Gold

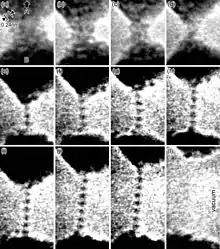
Gold can be drawn into a monatomic wire, and then stretched more before it breaks.

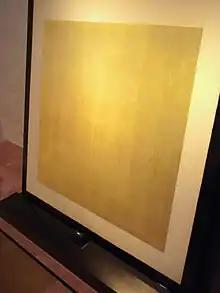
A gold nugget of in size can be hammered into a gold foil of about in area.

Gold is the most malleable of all metals. It can be drawn into a wire of single-atom width, and then stretched considerably before it breaks. Such nanowires distort via the formation, reorientation, and migration of dislocations and crystal twins without noticeable hardening. A single gram of gold can be beaten into a sheet of , and an avoirdupois ounce into . Gold leaf can be beaten thin enough to become semi-transparent. The transmitted light appears greenish-blue because gold strongly reflects yellow and red. Such semi-transparent sheets also strongly reflect infrared light, making them useful as infrared (radiant heat) shields in the visors of heat-resistant suits and in sun visors for spacesuits. Gold is a good conductor of heat and electricity.